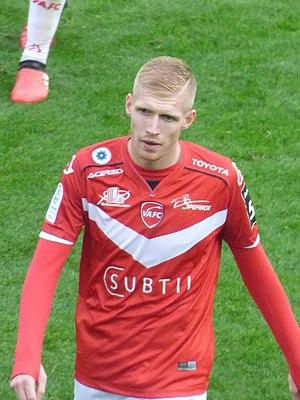
Gaëtan Robail lors du match Valenciennes FC / RC Lens, comptant pour la quatorzième journée du championnat de France de Ligue 2 2018-2019, le 10 novembre 2018, au Stade du Hainaut.